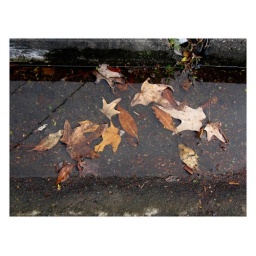
Leaves starting to sink under the water in the gutter.